Lycium barbarum

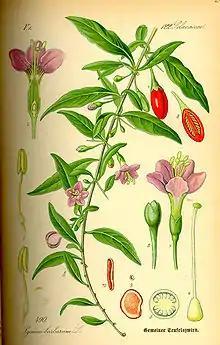
"Lycium barbarum" illustration from "Flora von Deutschland, Österreich und der Schweiz", by Prof. Dr. Otto Wilhelm Thomé, 1885, Gera, Germany.

"Lycium barbarum" is a deciduous woody shrub that typically grows to a height of . It is characterised by its weak arching branches, and the side branches are often reduced to short leafless spines.